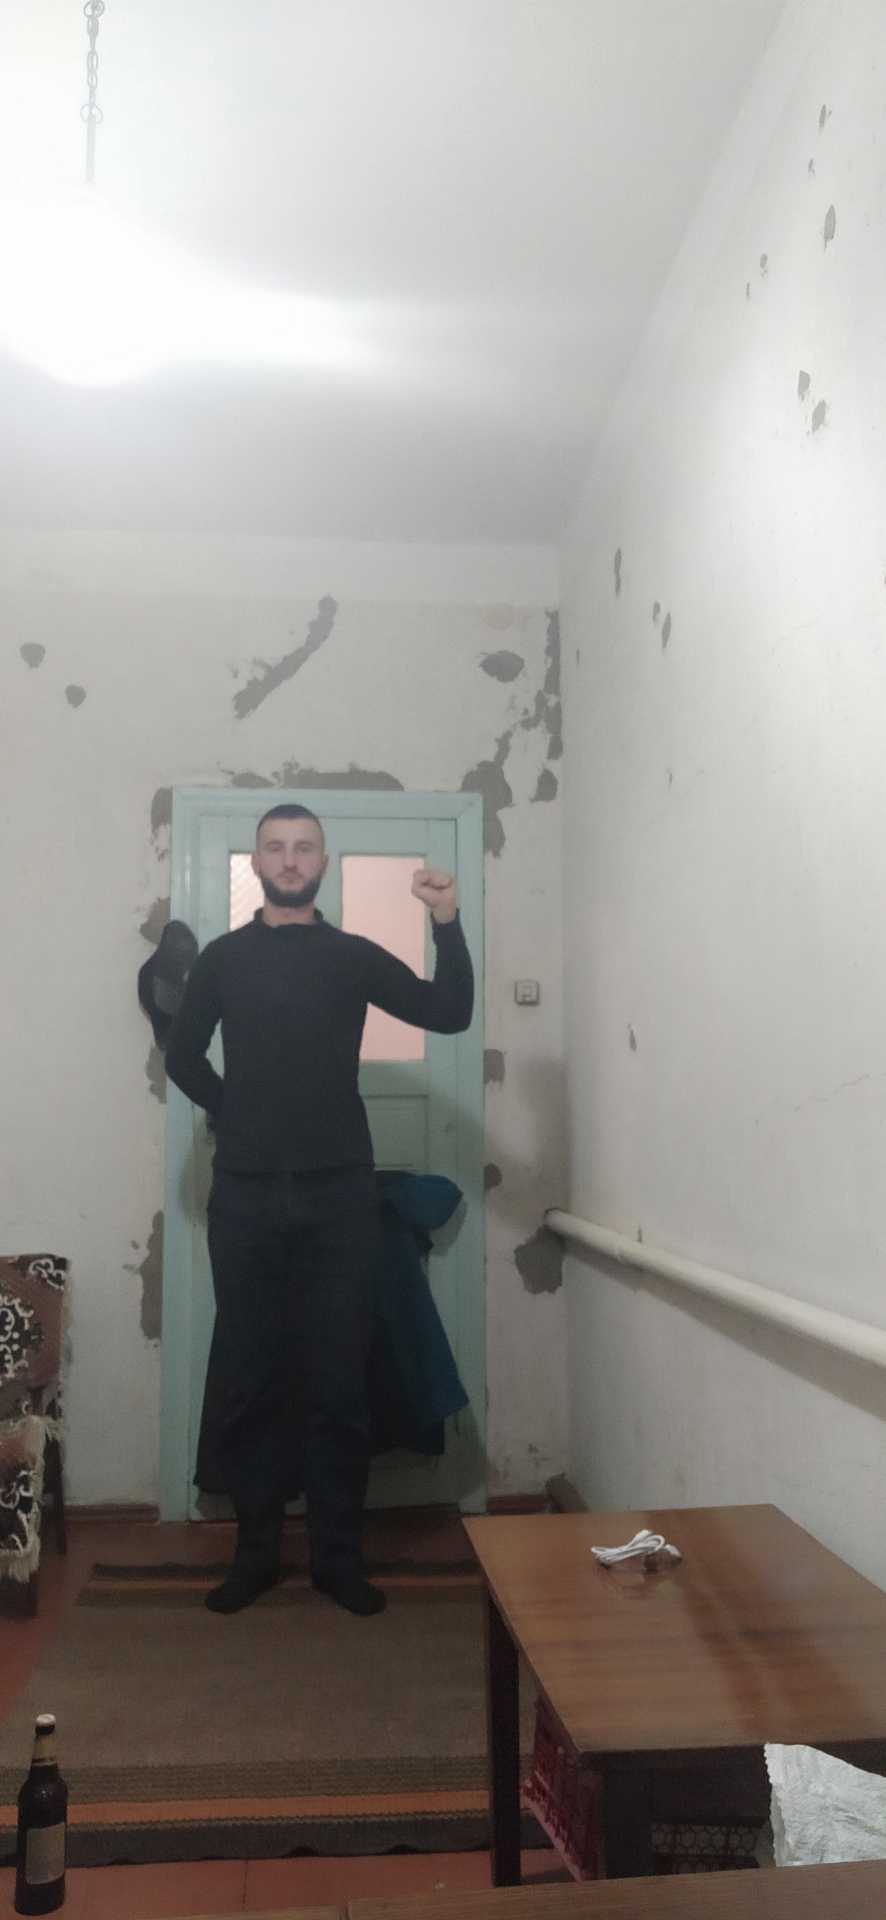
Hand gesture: fist